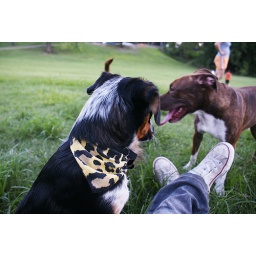
We took Fry to the official dog park in the montrose on Saturday. It was awesome! He made cute friends.